Unterschleißheim

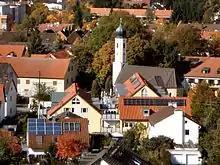
Catholic church St. Ulrich in Unterschleissheim

The community suffered heavy losses during the Thirty Years' War (1618-48).